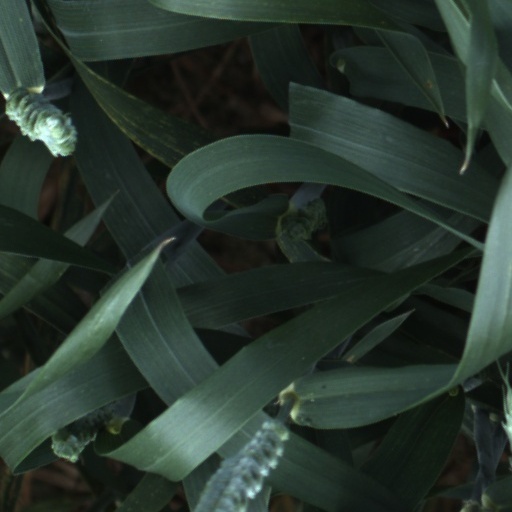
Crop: wheat